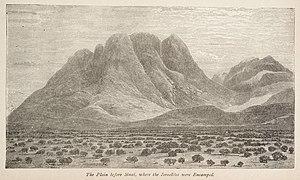
Les sheloshet yemei hahagbala sont les trois jours précédant celui du don de la Torah et par conséquent, selon la tradition rabbinique, de la fête de Chavouot.